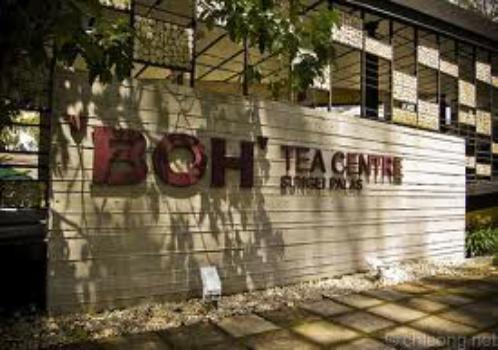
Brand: BOH Plantations
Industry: Others